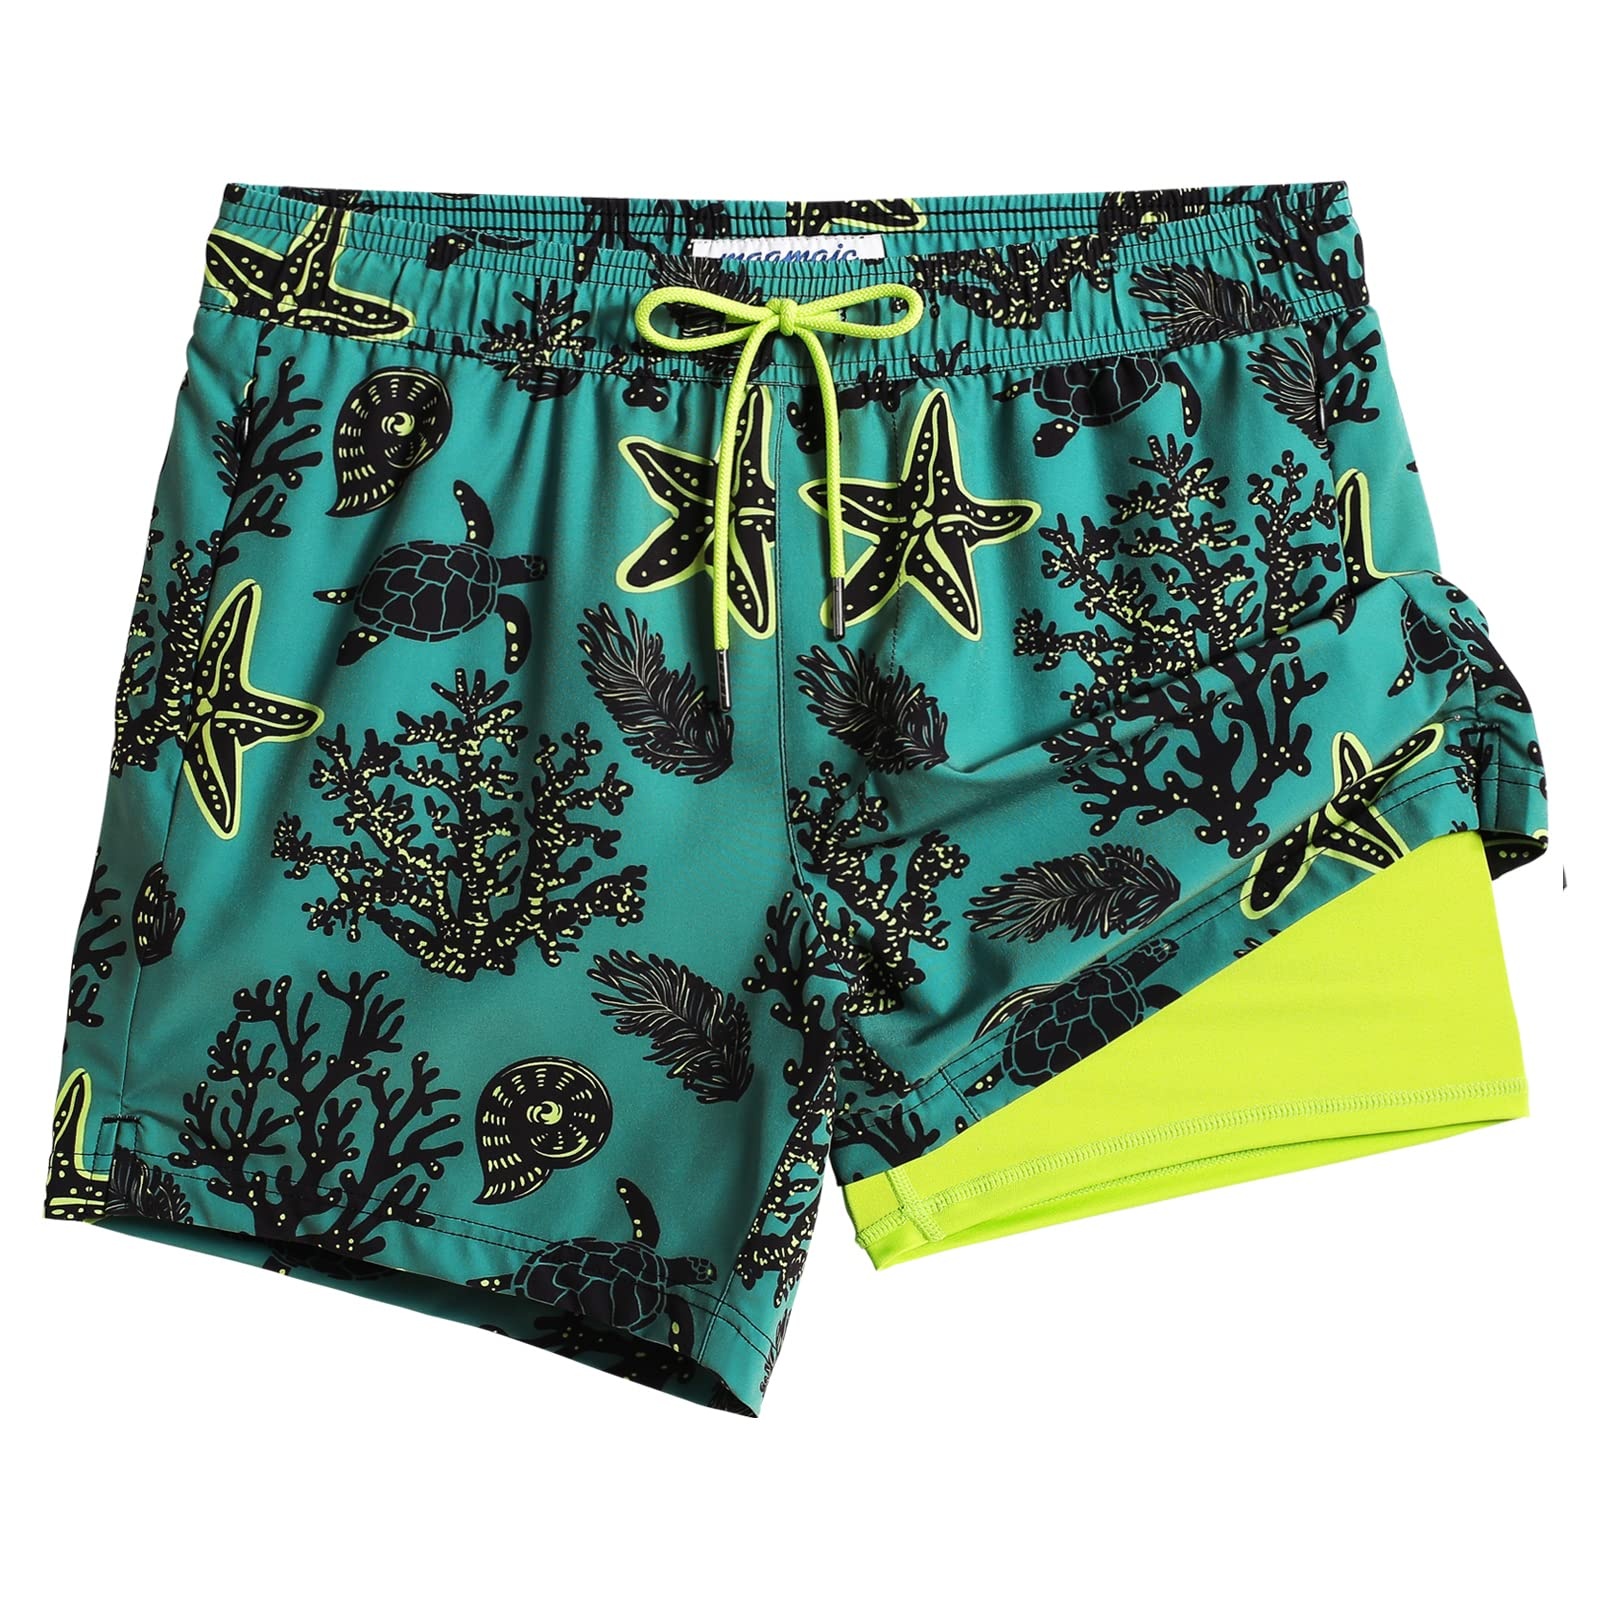
maamgic Mens Swim Trunks with Compression Liner 5" Stretch Beach Shorts Quick Dry with Zipper Pockets No-Chafing Board Shorts Green-Sea World XS
Brand: maamgic Color: Green-sea World Features: 2-in-1 Compression Liner: The inner stretch lining is high-quality, skin-friendly, and far superior in feel to the old fishnet mesh liners. No need to wear extra underwear or worry about issues with chafing. Perfect Length: Cut at a 5.5' inseam, fall at about mid-thigh. Perfect for the current style and show off your figure. Long enough to keep everything covered yet short enough to allow free movement. Secure Pockets: Come with 2 side mesh pockets with zipper and 1 built-in pocket on liner, offering a secure place to store personal belongings like cards and keys. Quick Dry Stretch Fabric: Made of 90% polyester and 10% spandex,. The fabric is truly flexible and comfortable and doesn't constrain your movement. It dries quickly, so you don't have to sit around with wet pants after swimming. Easy Wear and Nice Fit: Elastic waistband and drawstring can be adjusted according to your waist circumference for easy put-on and take-off. Details: MaaMgic 2023 Version 5.5 inch 2-in-1 Compression Liner: The inner stretch lining is high-quality, skin-friendly, and far superior in feel to the old fishnet mesh liners. No need to wear extra underwear or worry about issues with chafing. Package Dimensions: 11.7 x 8.3 x 3.0 inches Binding: Apparel
Brand: maamgic
Category: Apparel & Accessories > Clothing > Swimwear > Boardshorts